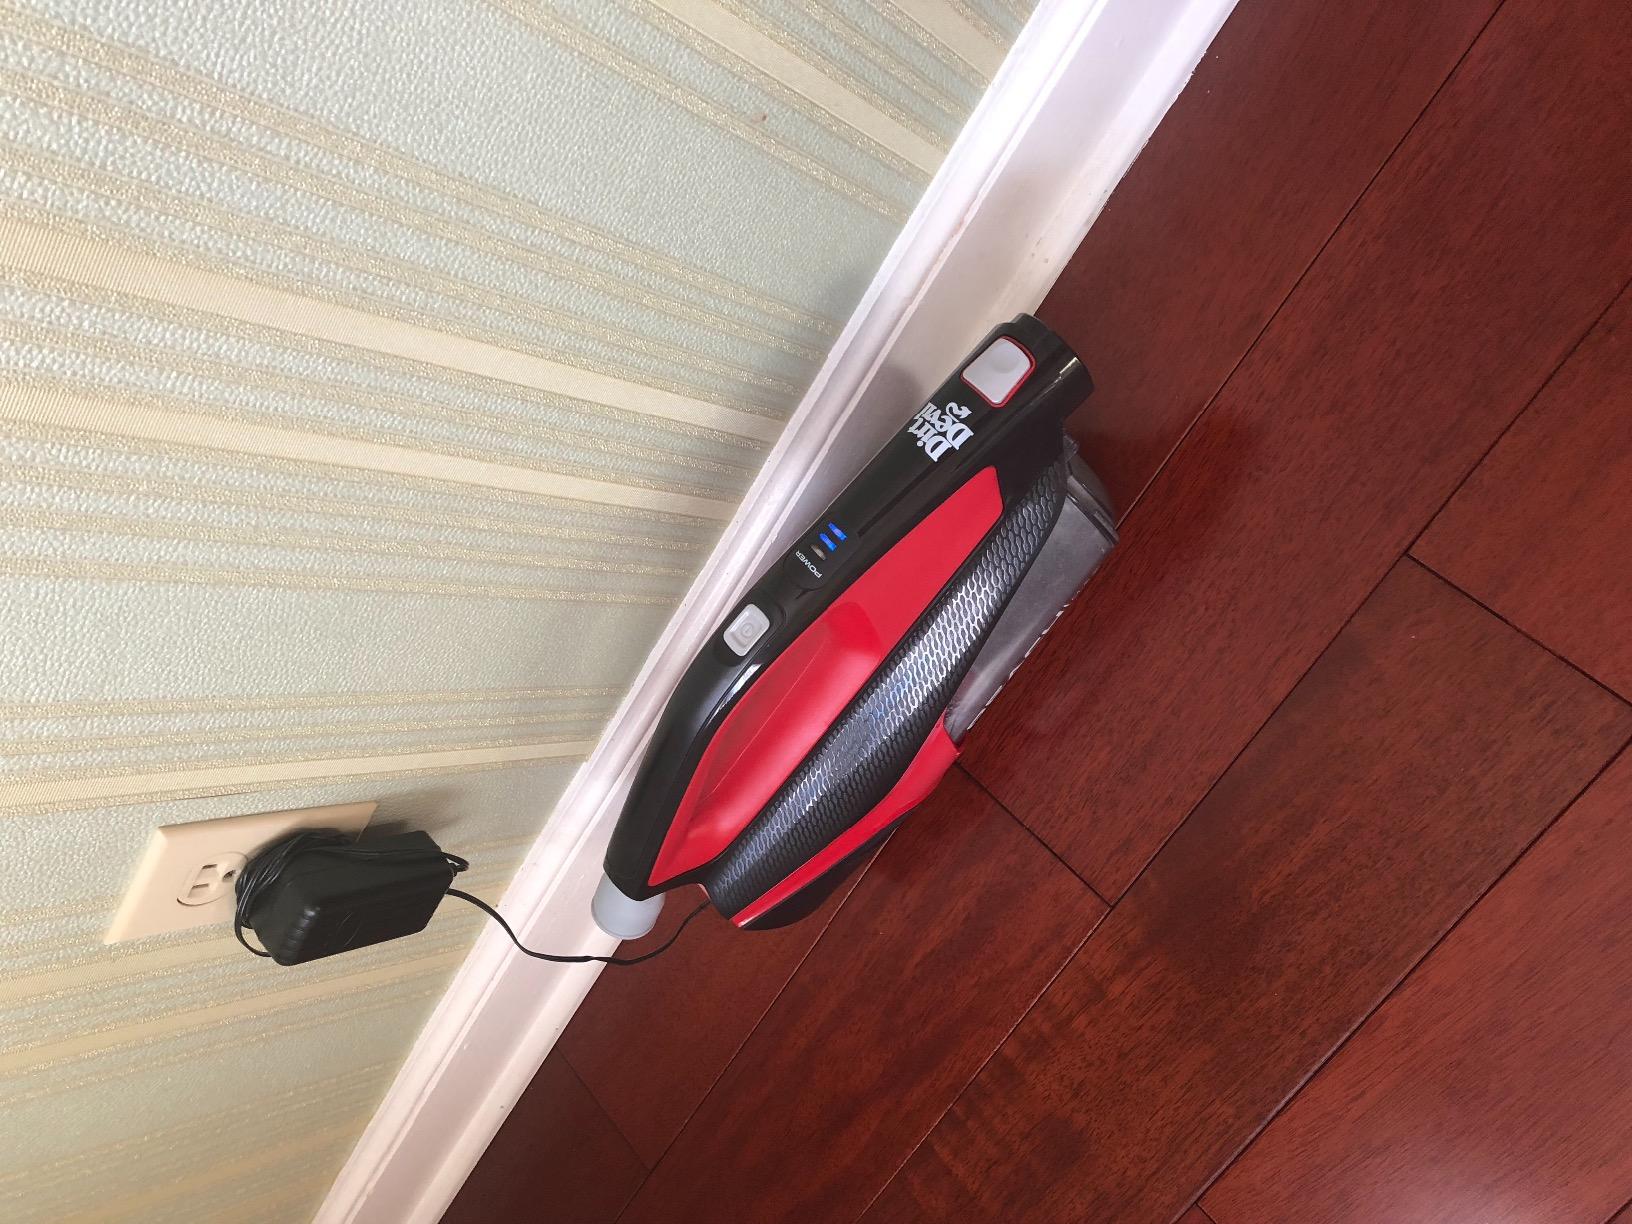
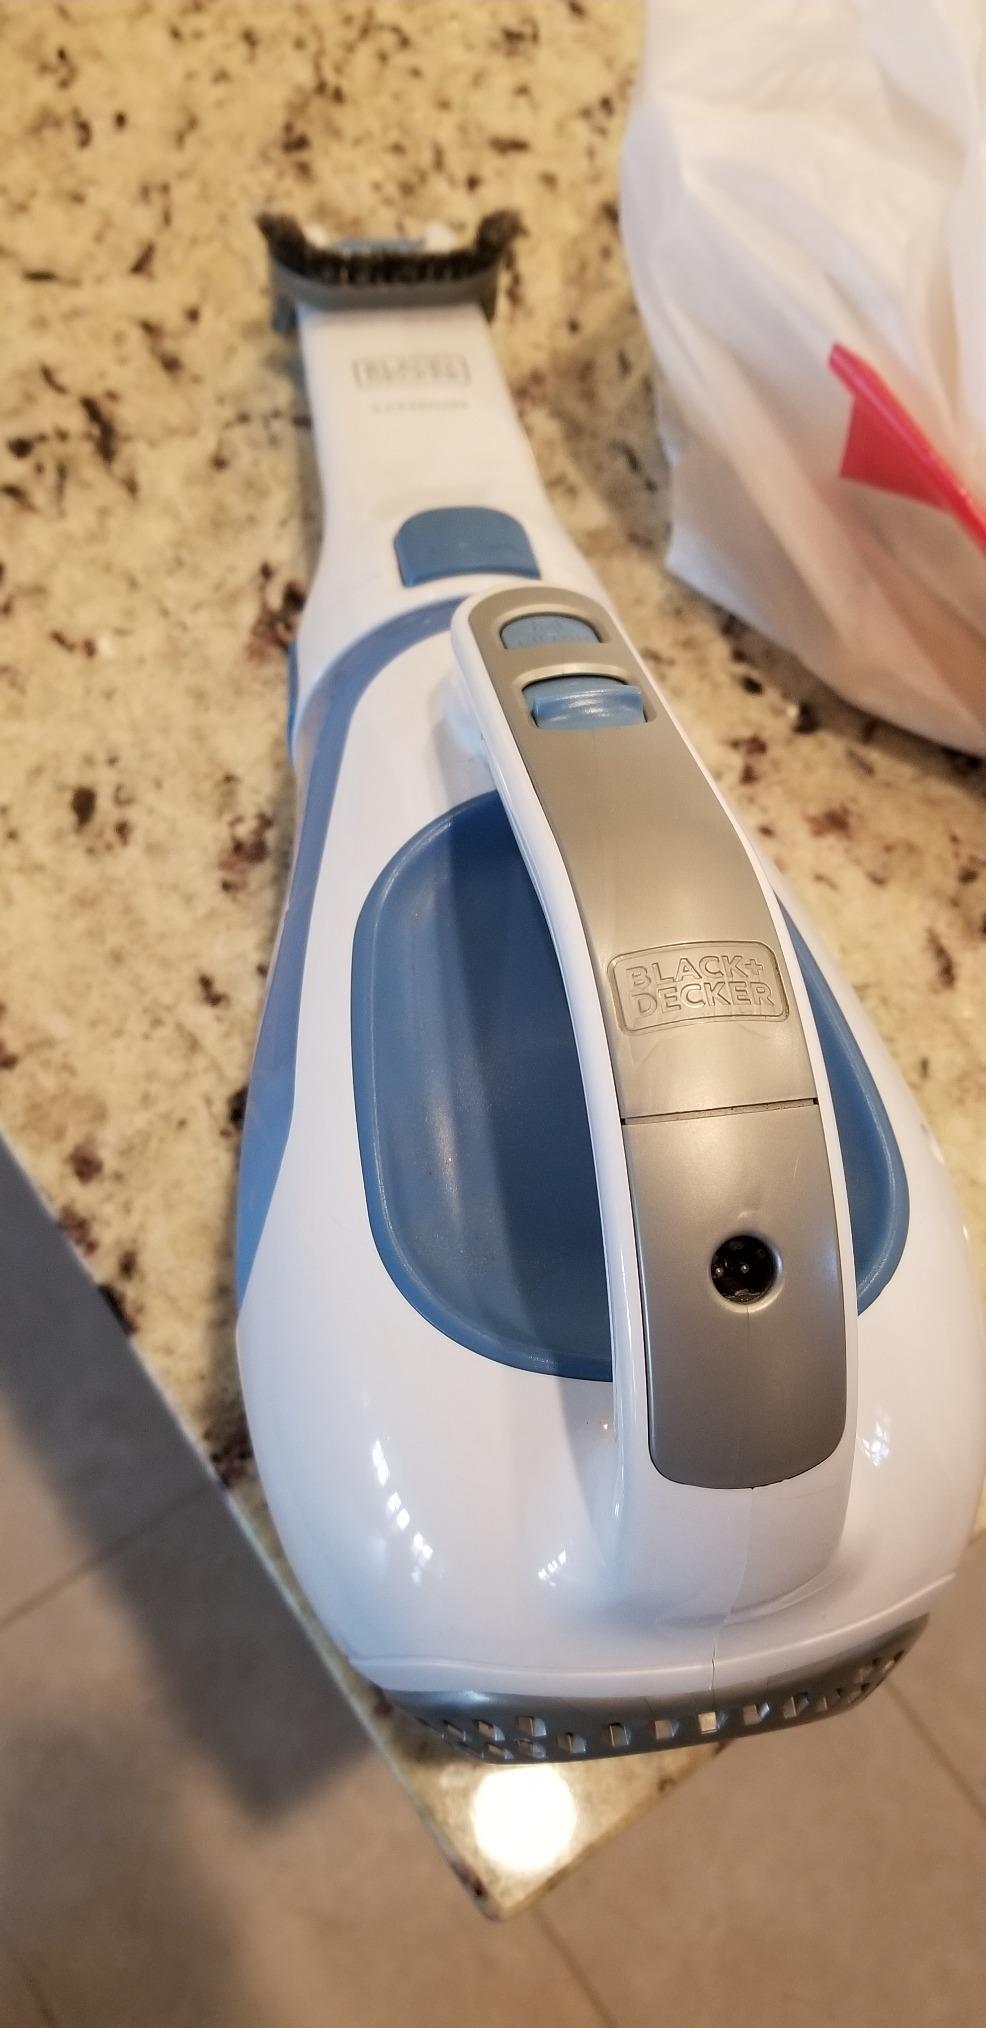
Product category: items_vacuum
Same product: no